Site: brandenburg
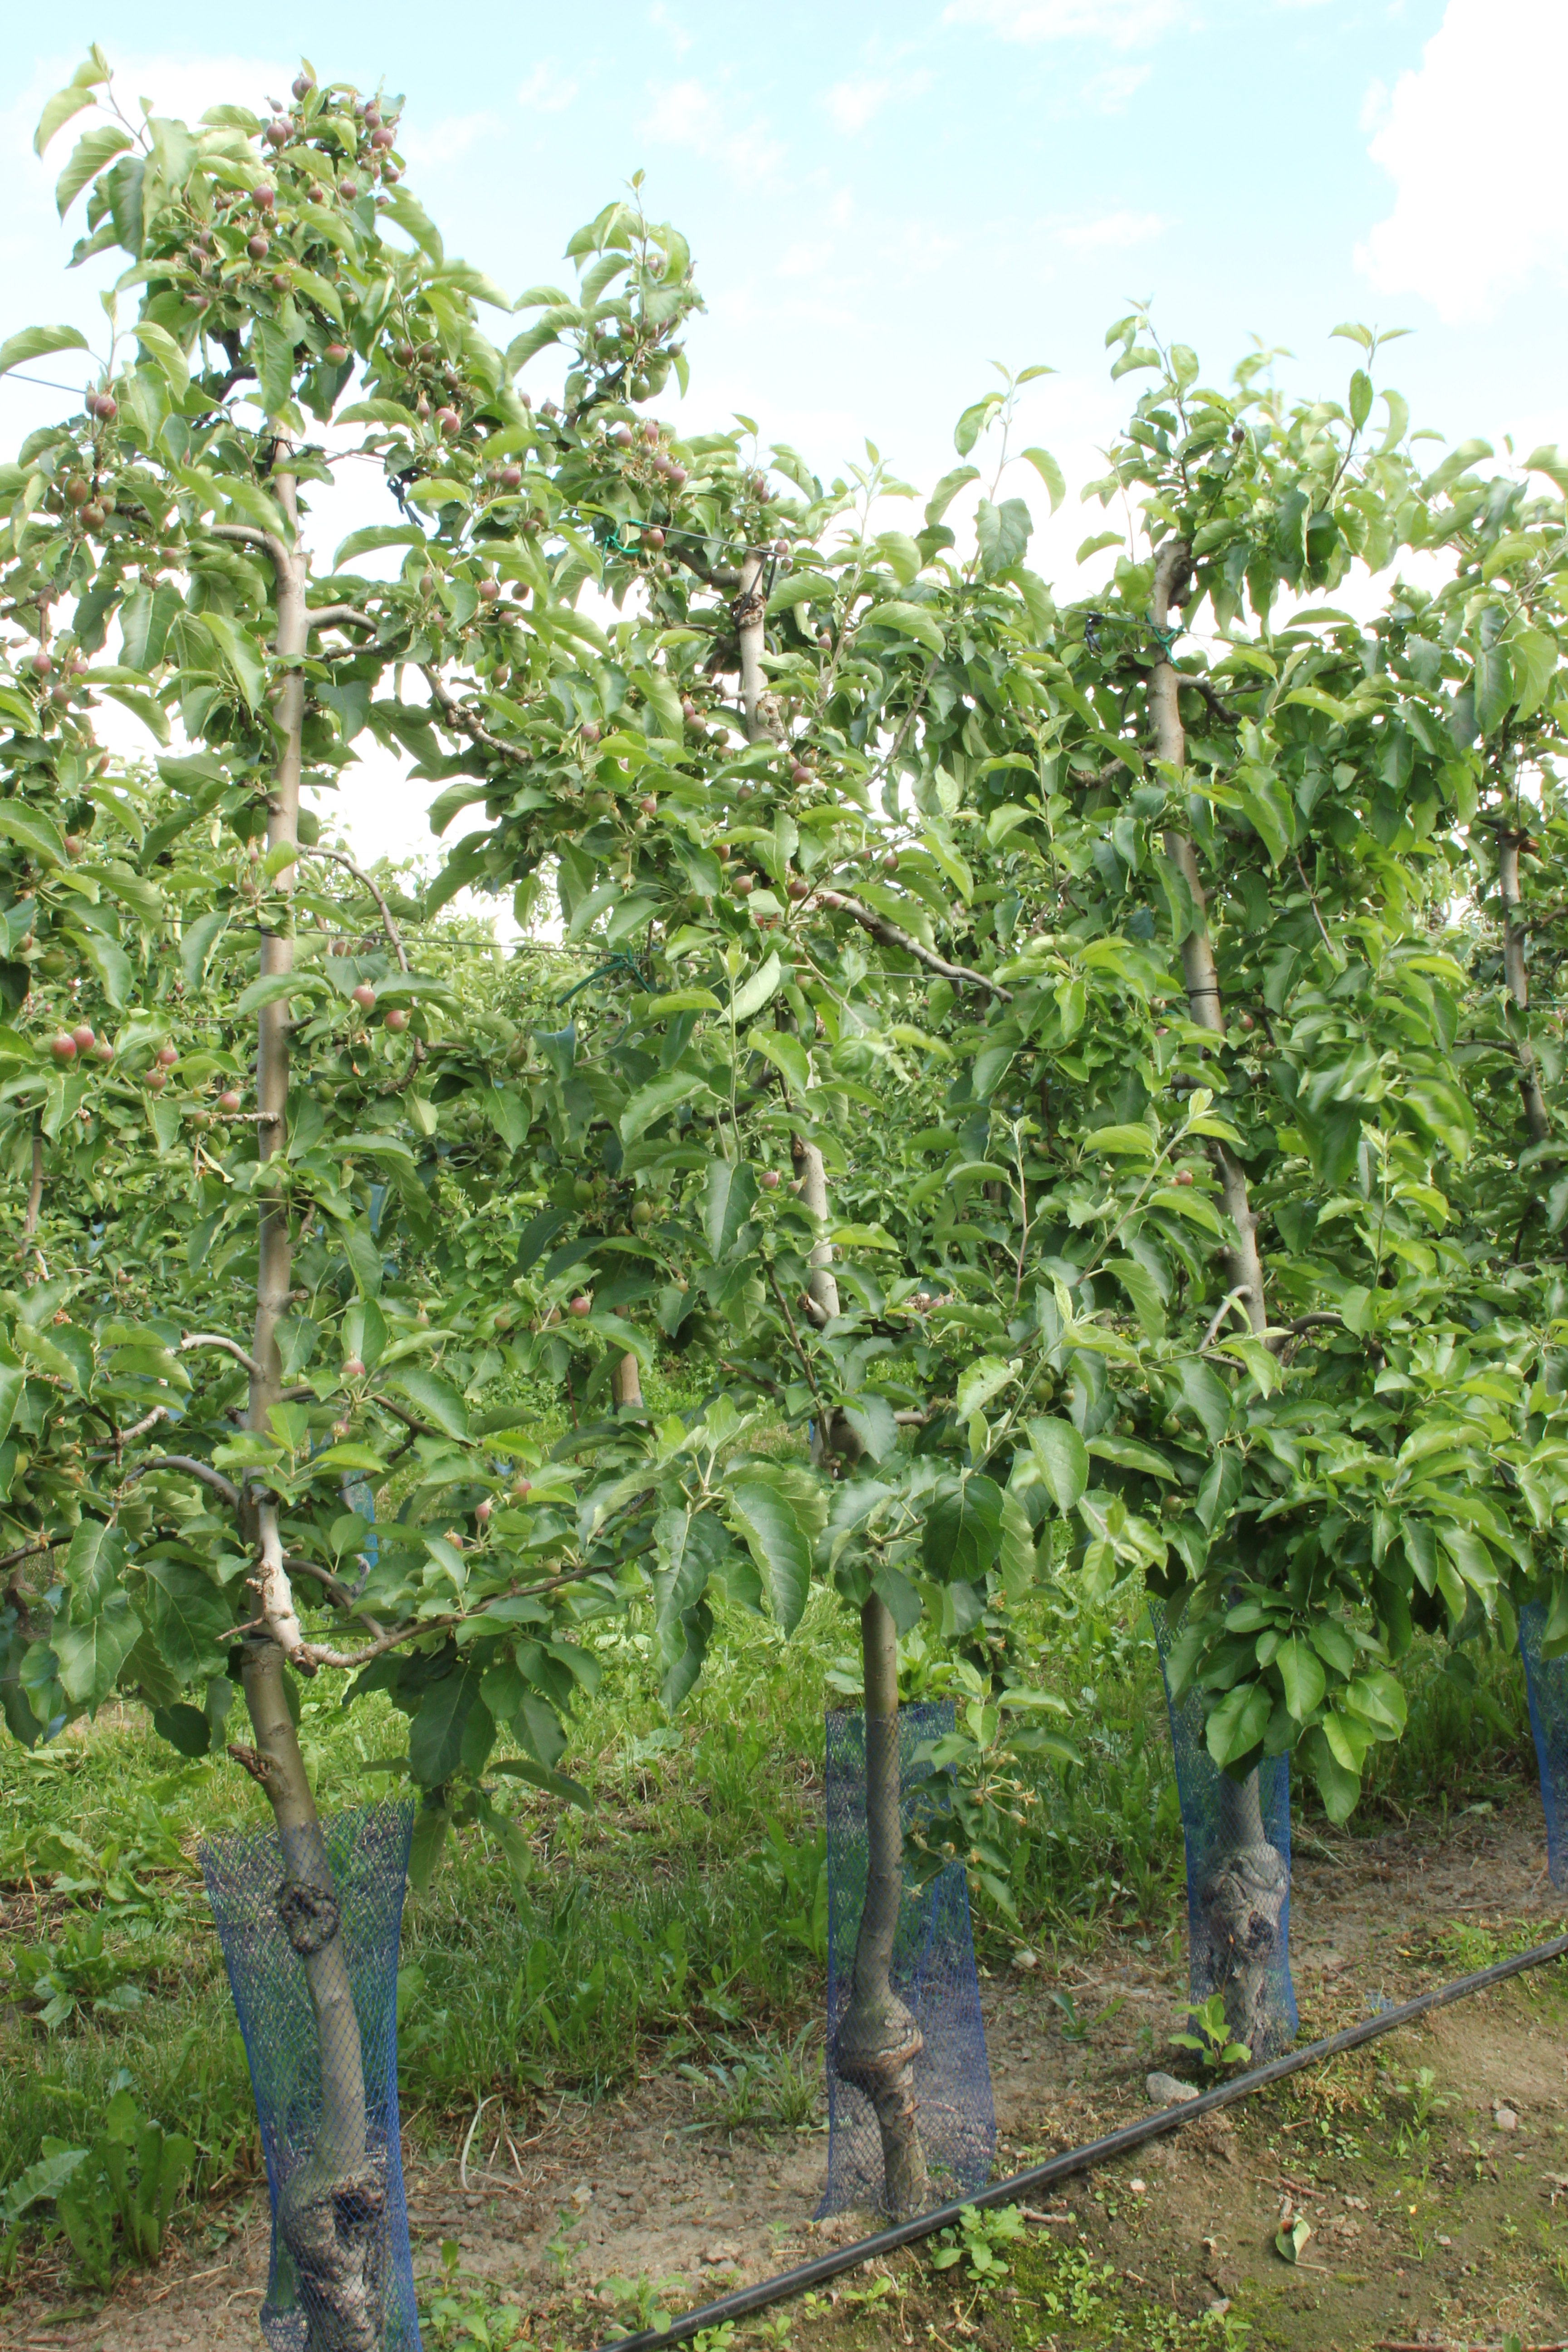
Growth stage (BBCH 72): Development of fruit